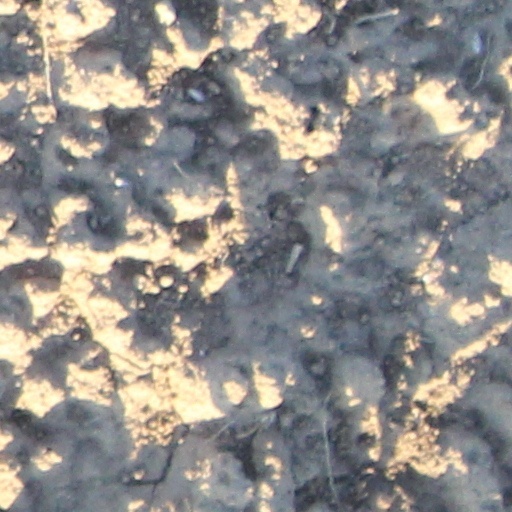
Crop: wheat